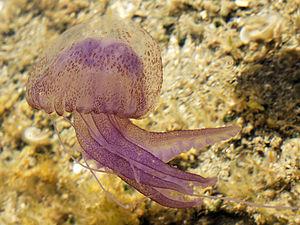
Une pélagie dans une flaque de la côte sud Sarde (Italie).
La méduse Pelagia noctiluca, aussi connue sous le nom de méduse pélagique, pélagie ou piqueur-mauve, est un cnidaire de la classe des Scyphozoaires, de l'embranchement des cnidaires et de la famille des Pelagiidae.
Les Pelagiidae forment une famille de méduses de l'ordre des Semaeostomeae.
Les Scyphozoaires sont une classe d'animaux cnidaires. Ils sont généralement appelés méduses, bien que ce terme désigne aussi un stade particulier dans la vie reproductive des cnidaires. Les méduses sont des organismes transparents et gélatineux qui peuvent renfermer jusqu'à 95 % d'eau.
Les Discomeduses sont une sous-classe de méduses scyphozoaires rassemblant deux ordres.